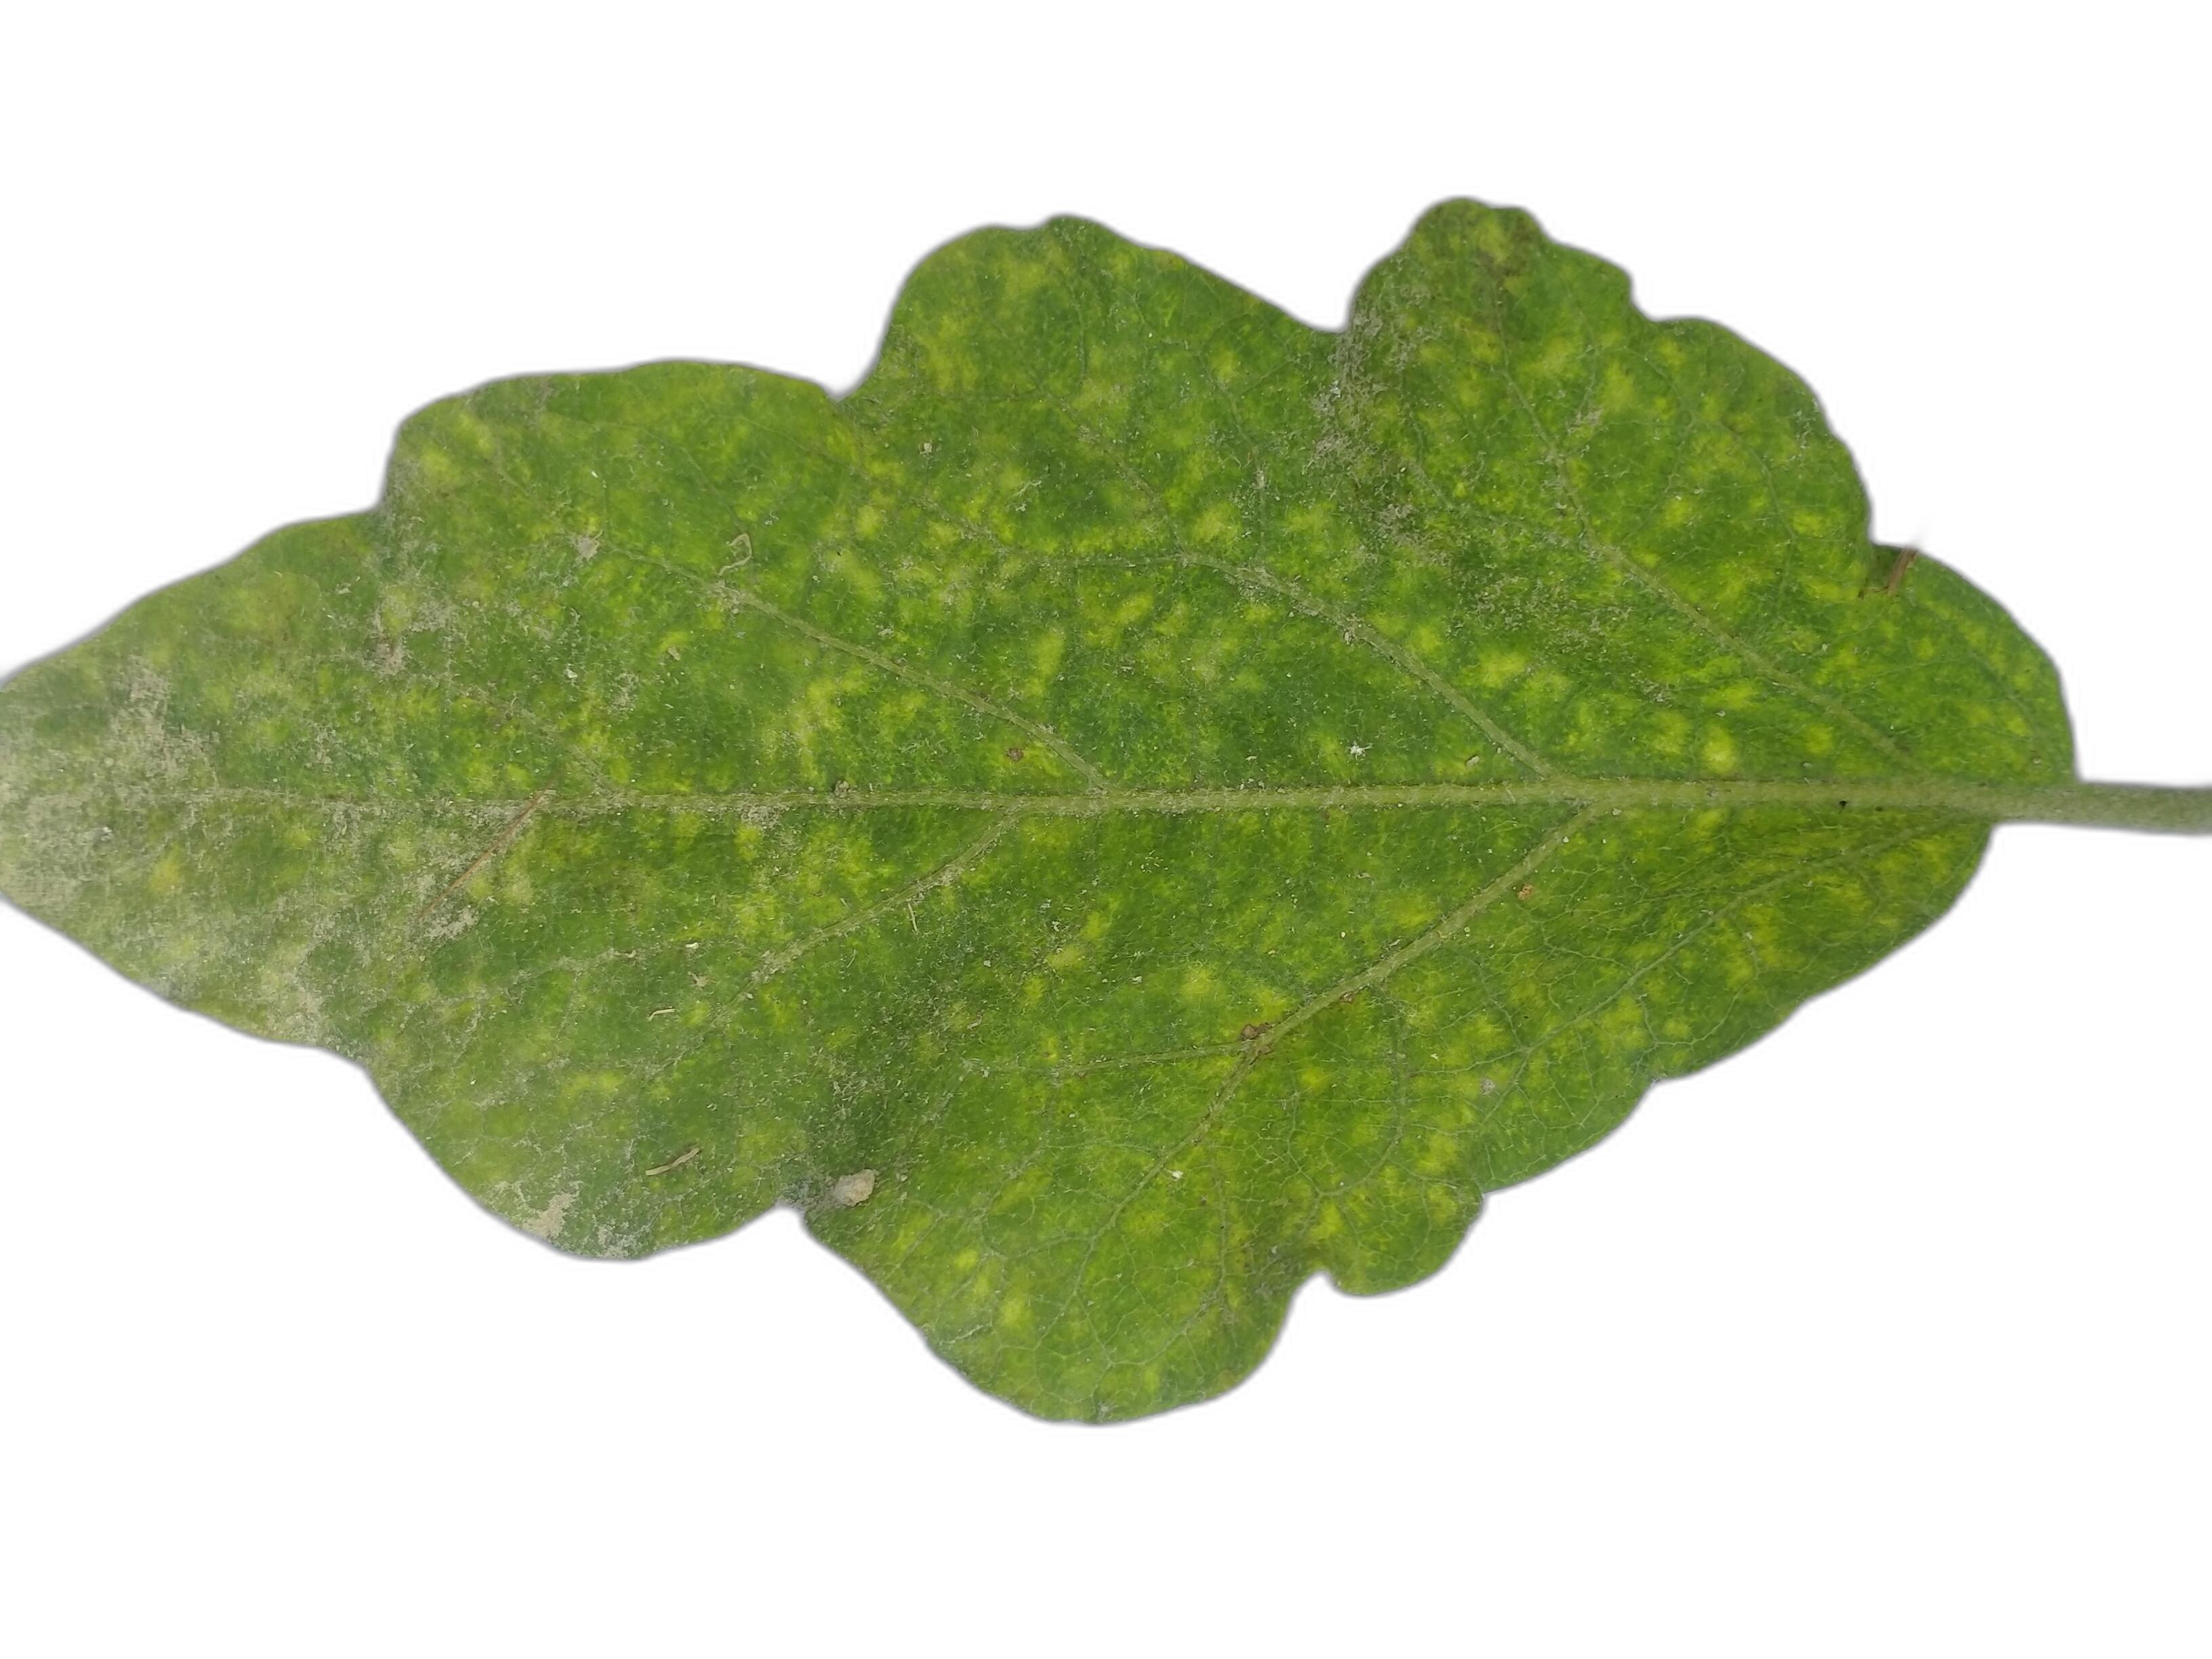
Label: Healthy Leaf